Kristine Minde

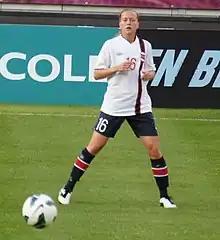
Kristine Minde in 2013

Kristine Minde ( Wigdahl Hegland; born 8 August 1992) is a Norwegian footballer who plays for Rosenborg BK of the Norwegian Toppserien, having previously played for Arna-Bjørnar in her native Norway. She has represented the Norway women's national football team since 2011 and featured at the 2011 and 2015 FIFA Women's World Cups, as well as UEFA Women's Euro 2013.